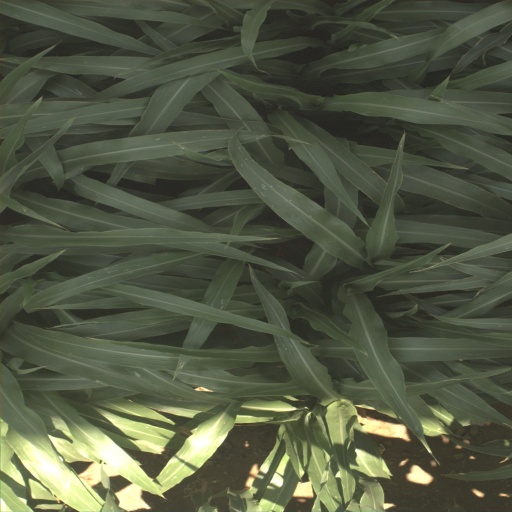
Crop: sorghum